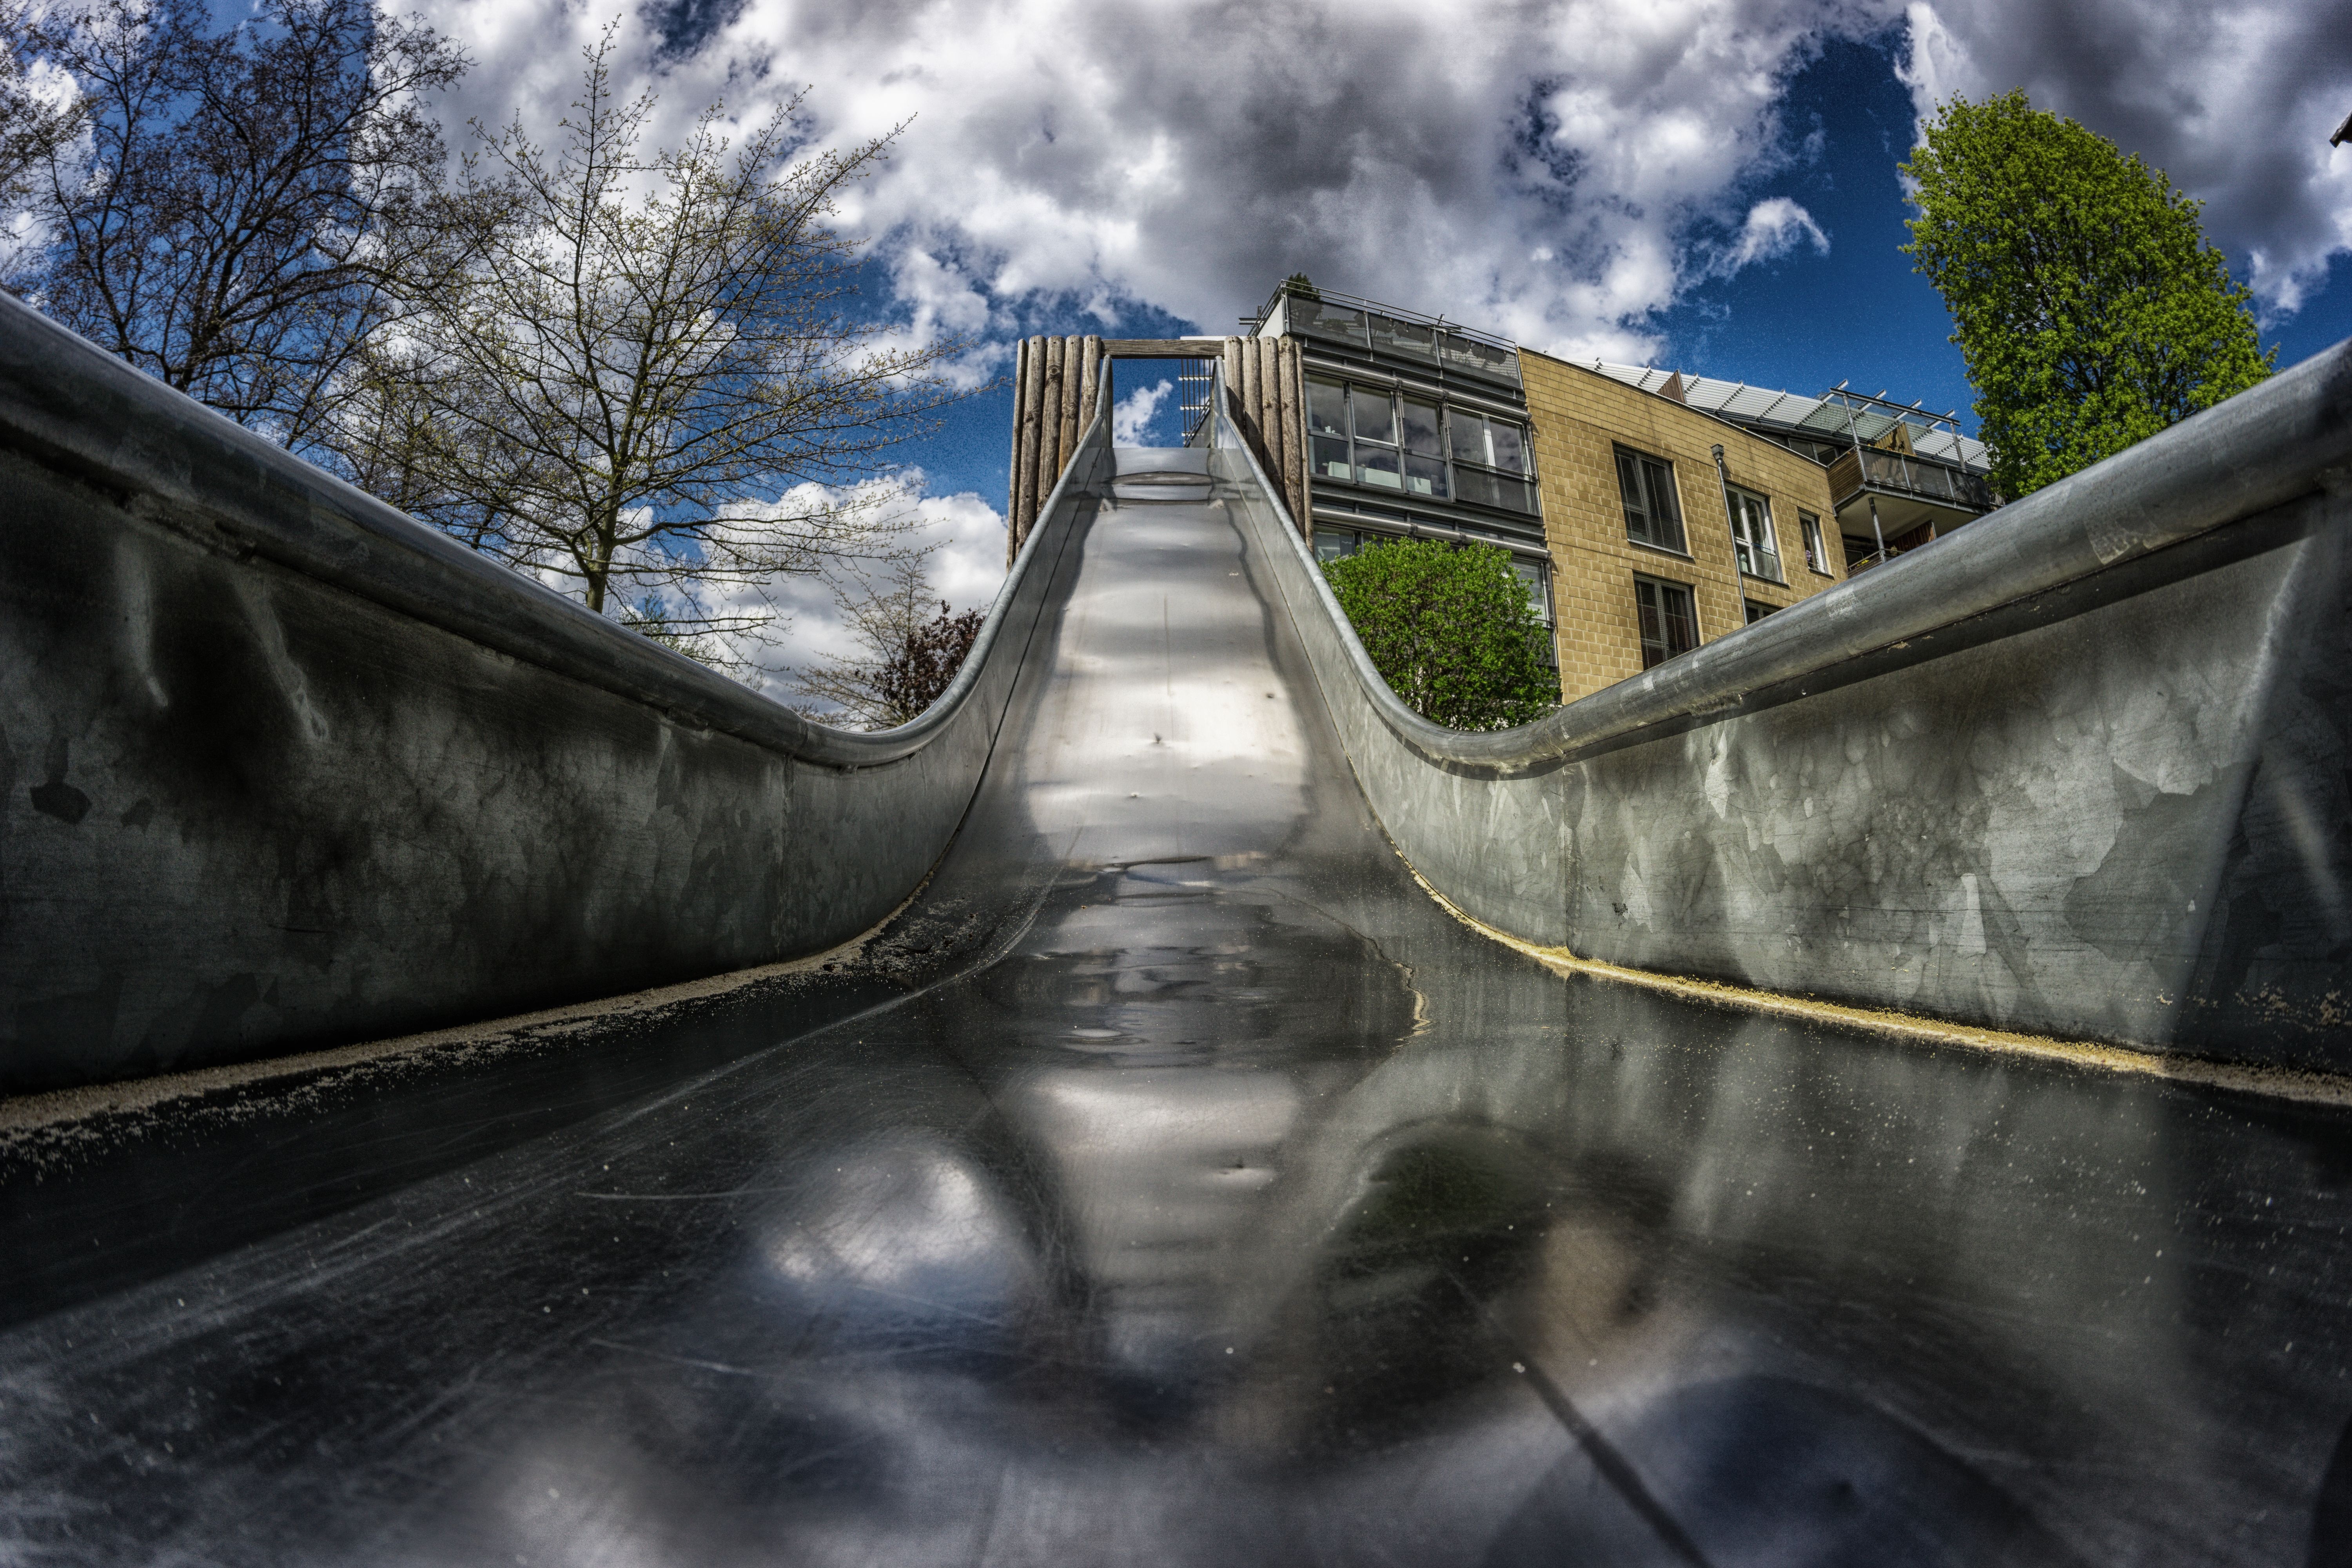
winter, play, canal, reflection, metal, season, waterway, fun, playground, berlin, slide, screenshot, game device, children's playground, computer wallpaper